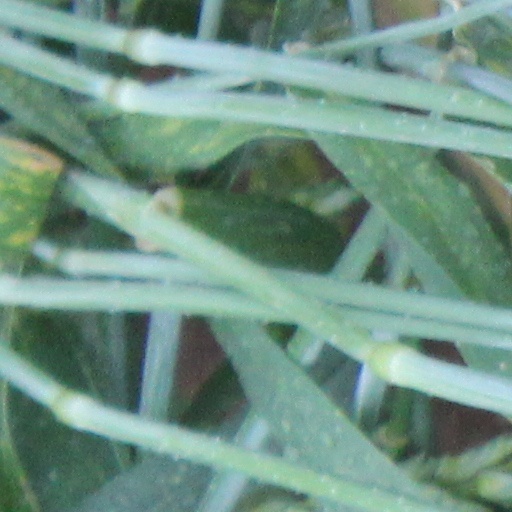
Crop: wheat